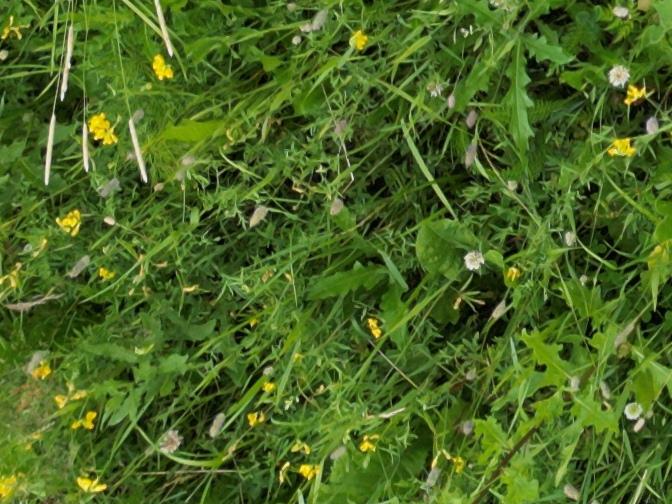
Flowers visible: yarrow flowers,  daisy flowers, yarrow flowers